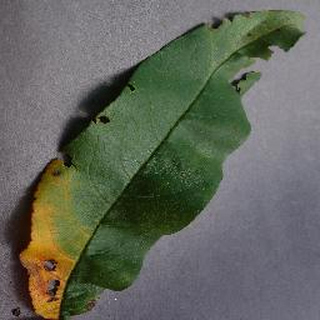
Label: peach_bacterial_spot